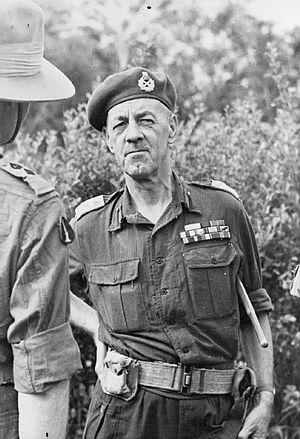
Geoffrey Scoones est un général britannique.